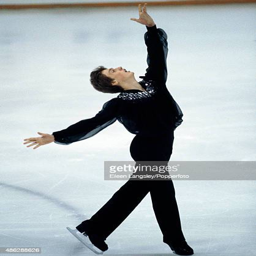
olympic athlete performing in the mens skating event during event